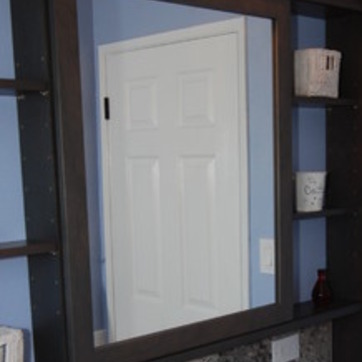
Material: mirror